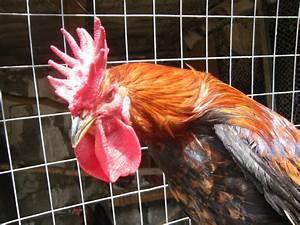
chicken